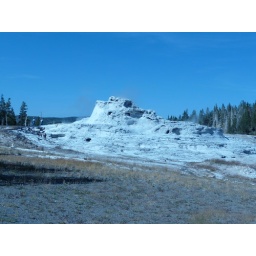
One of the many white rock formations around Mammoth Hot Springs.